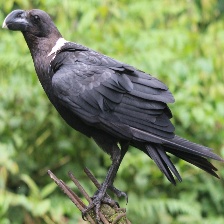
Species: WHITE NECKED RAVEN
Scientific name: CORVUS ALBICOLLIS